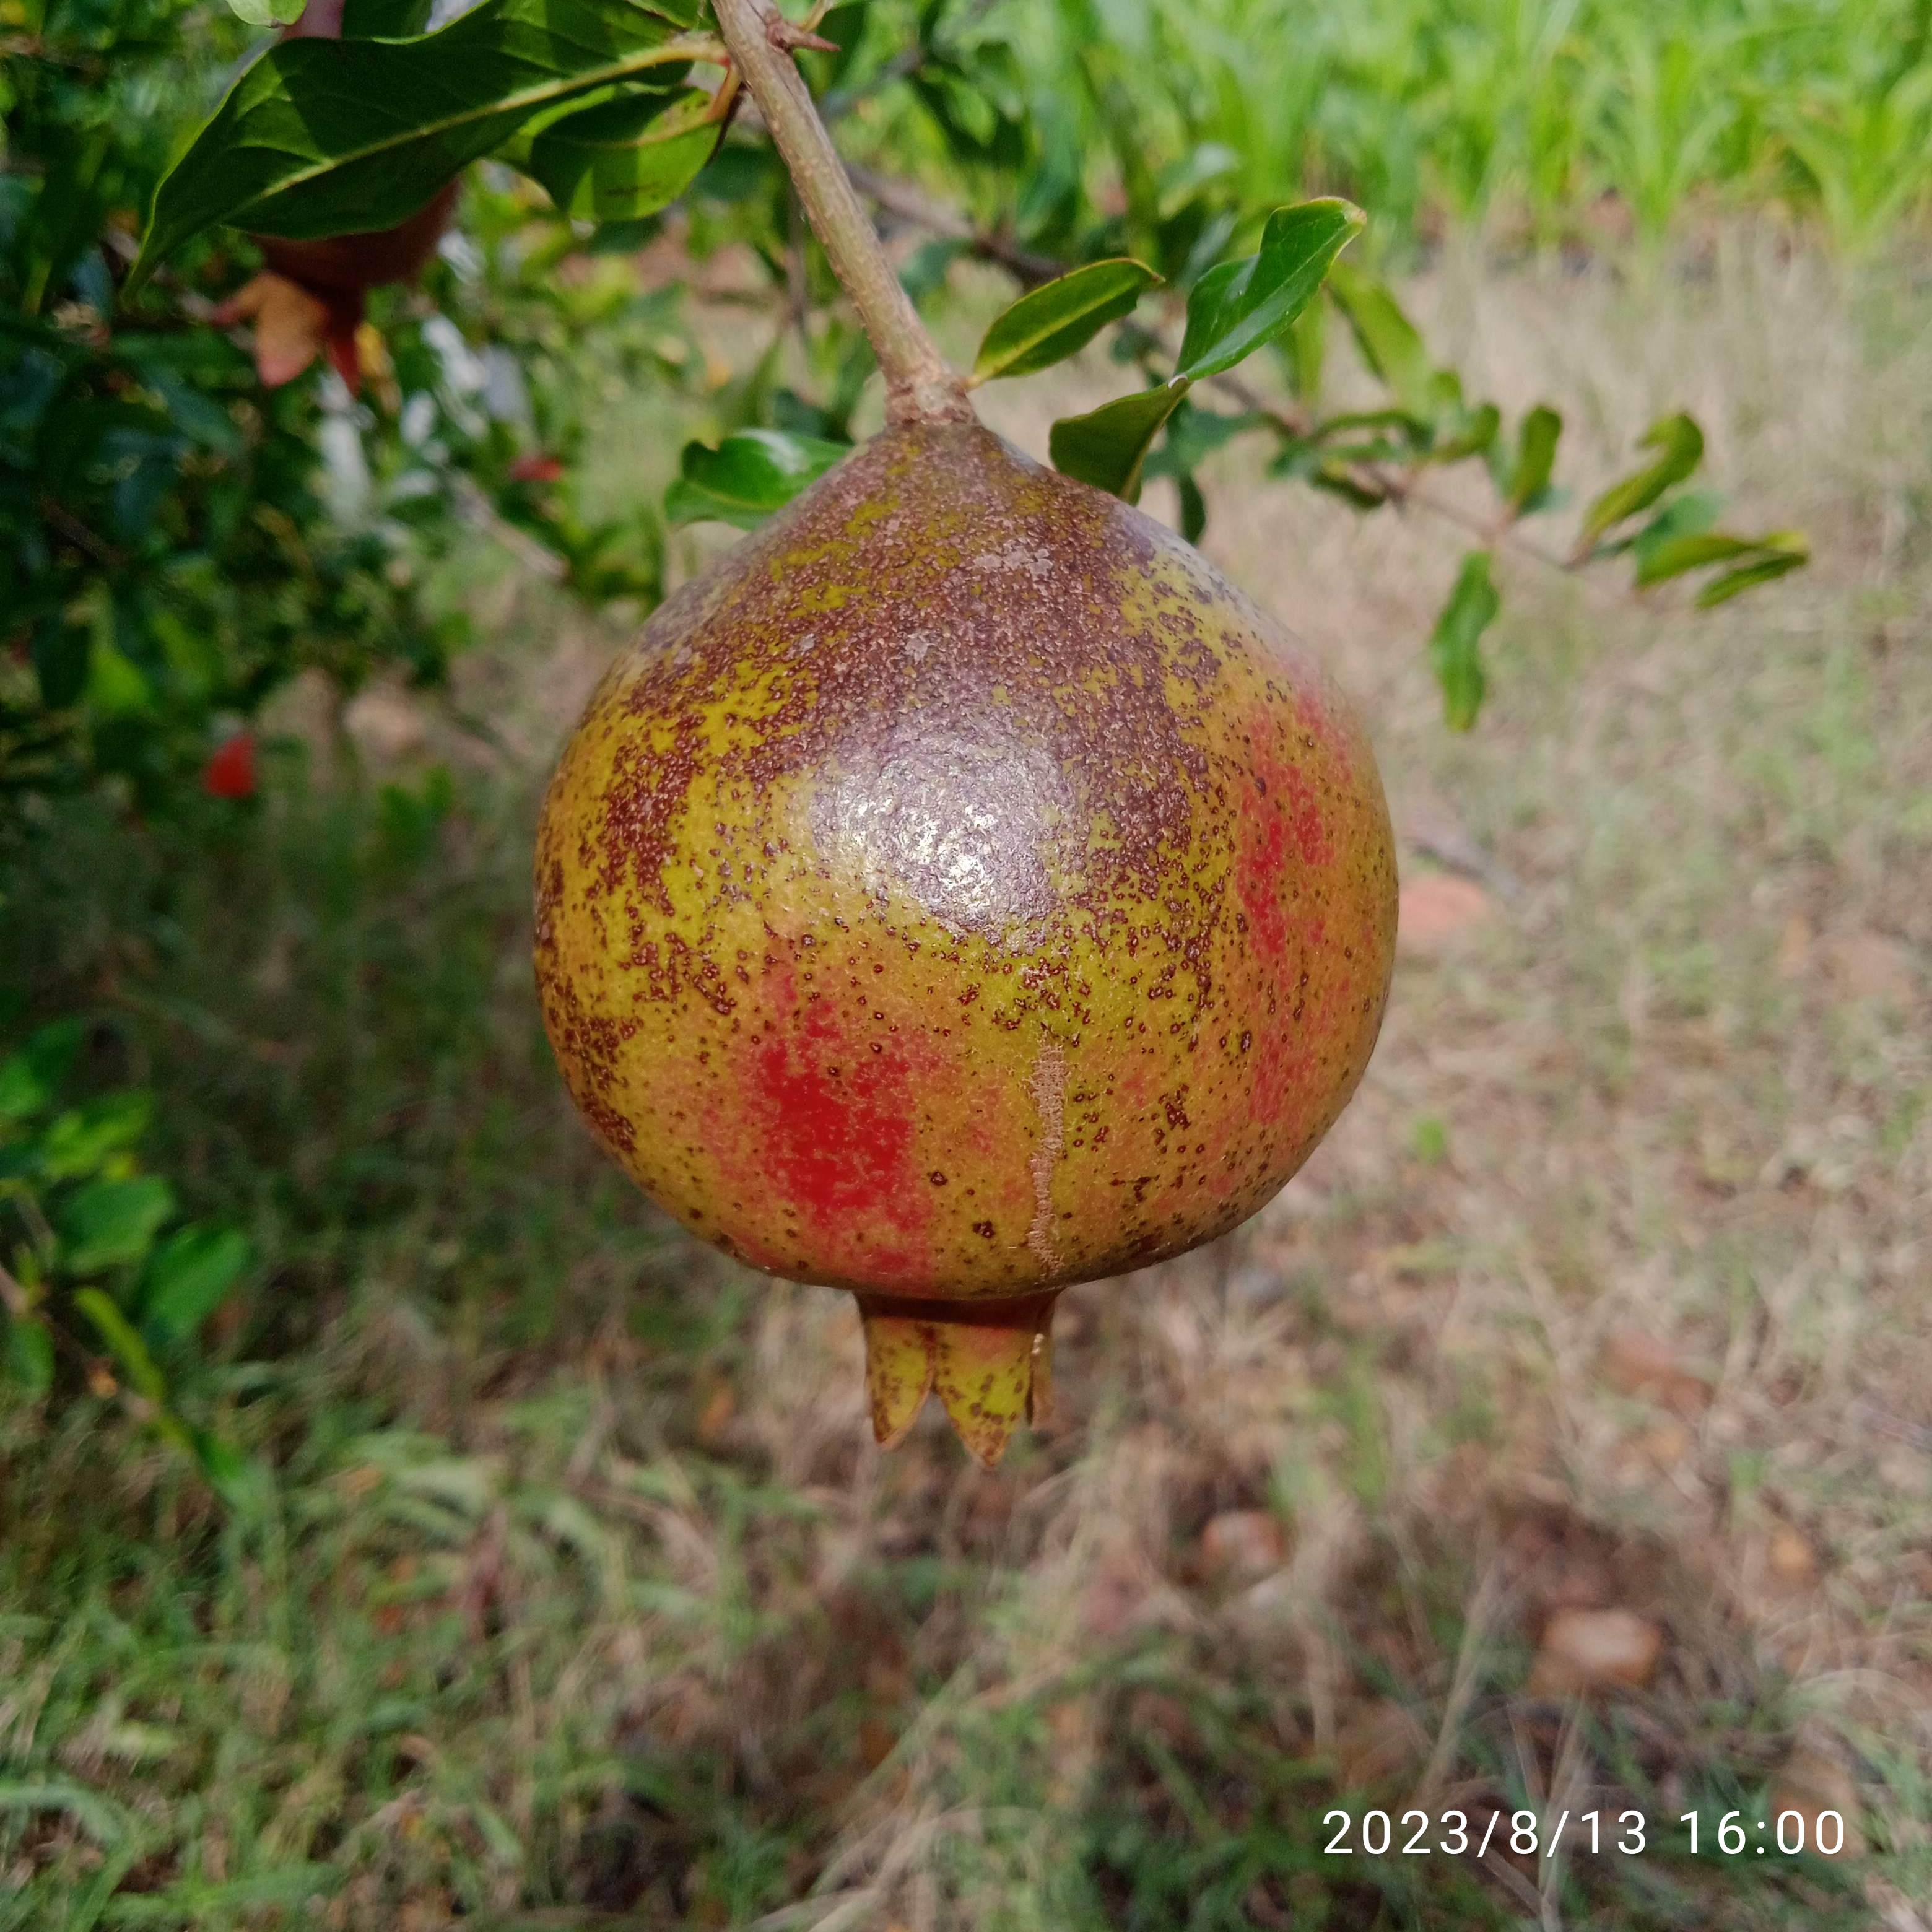
Label: Cercospora